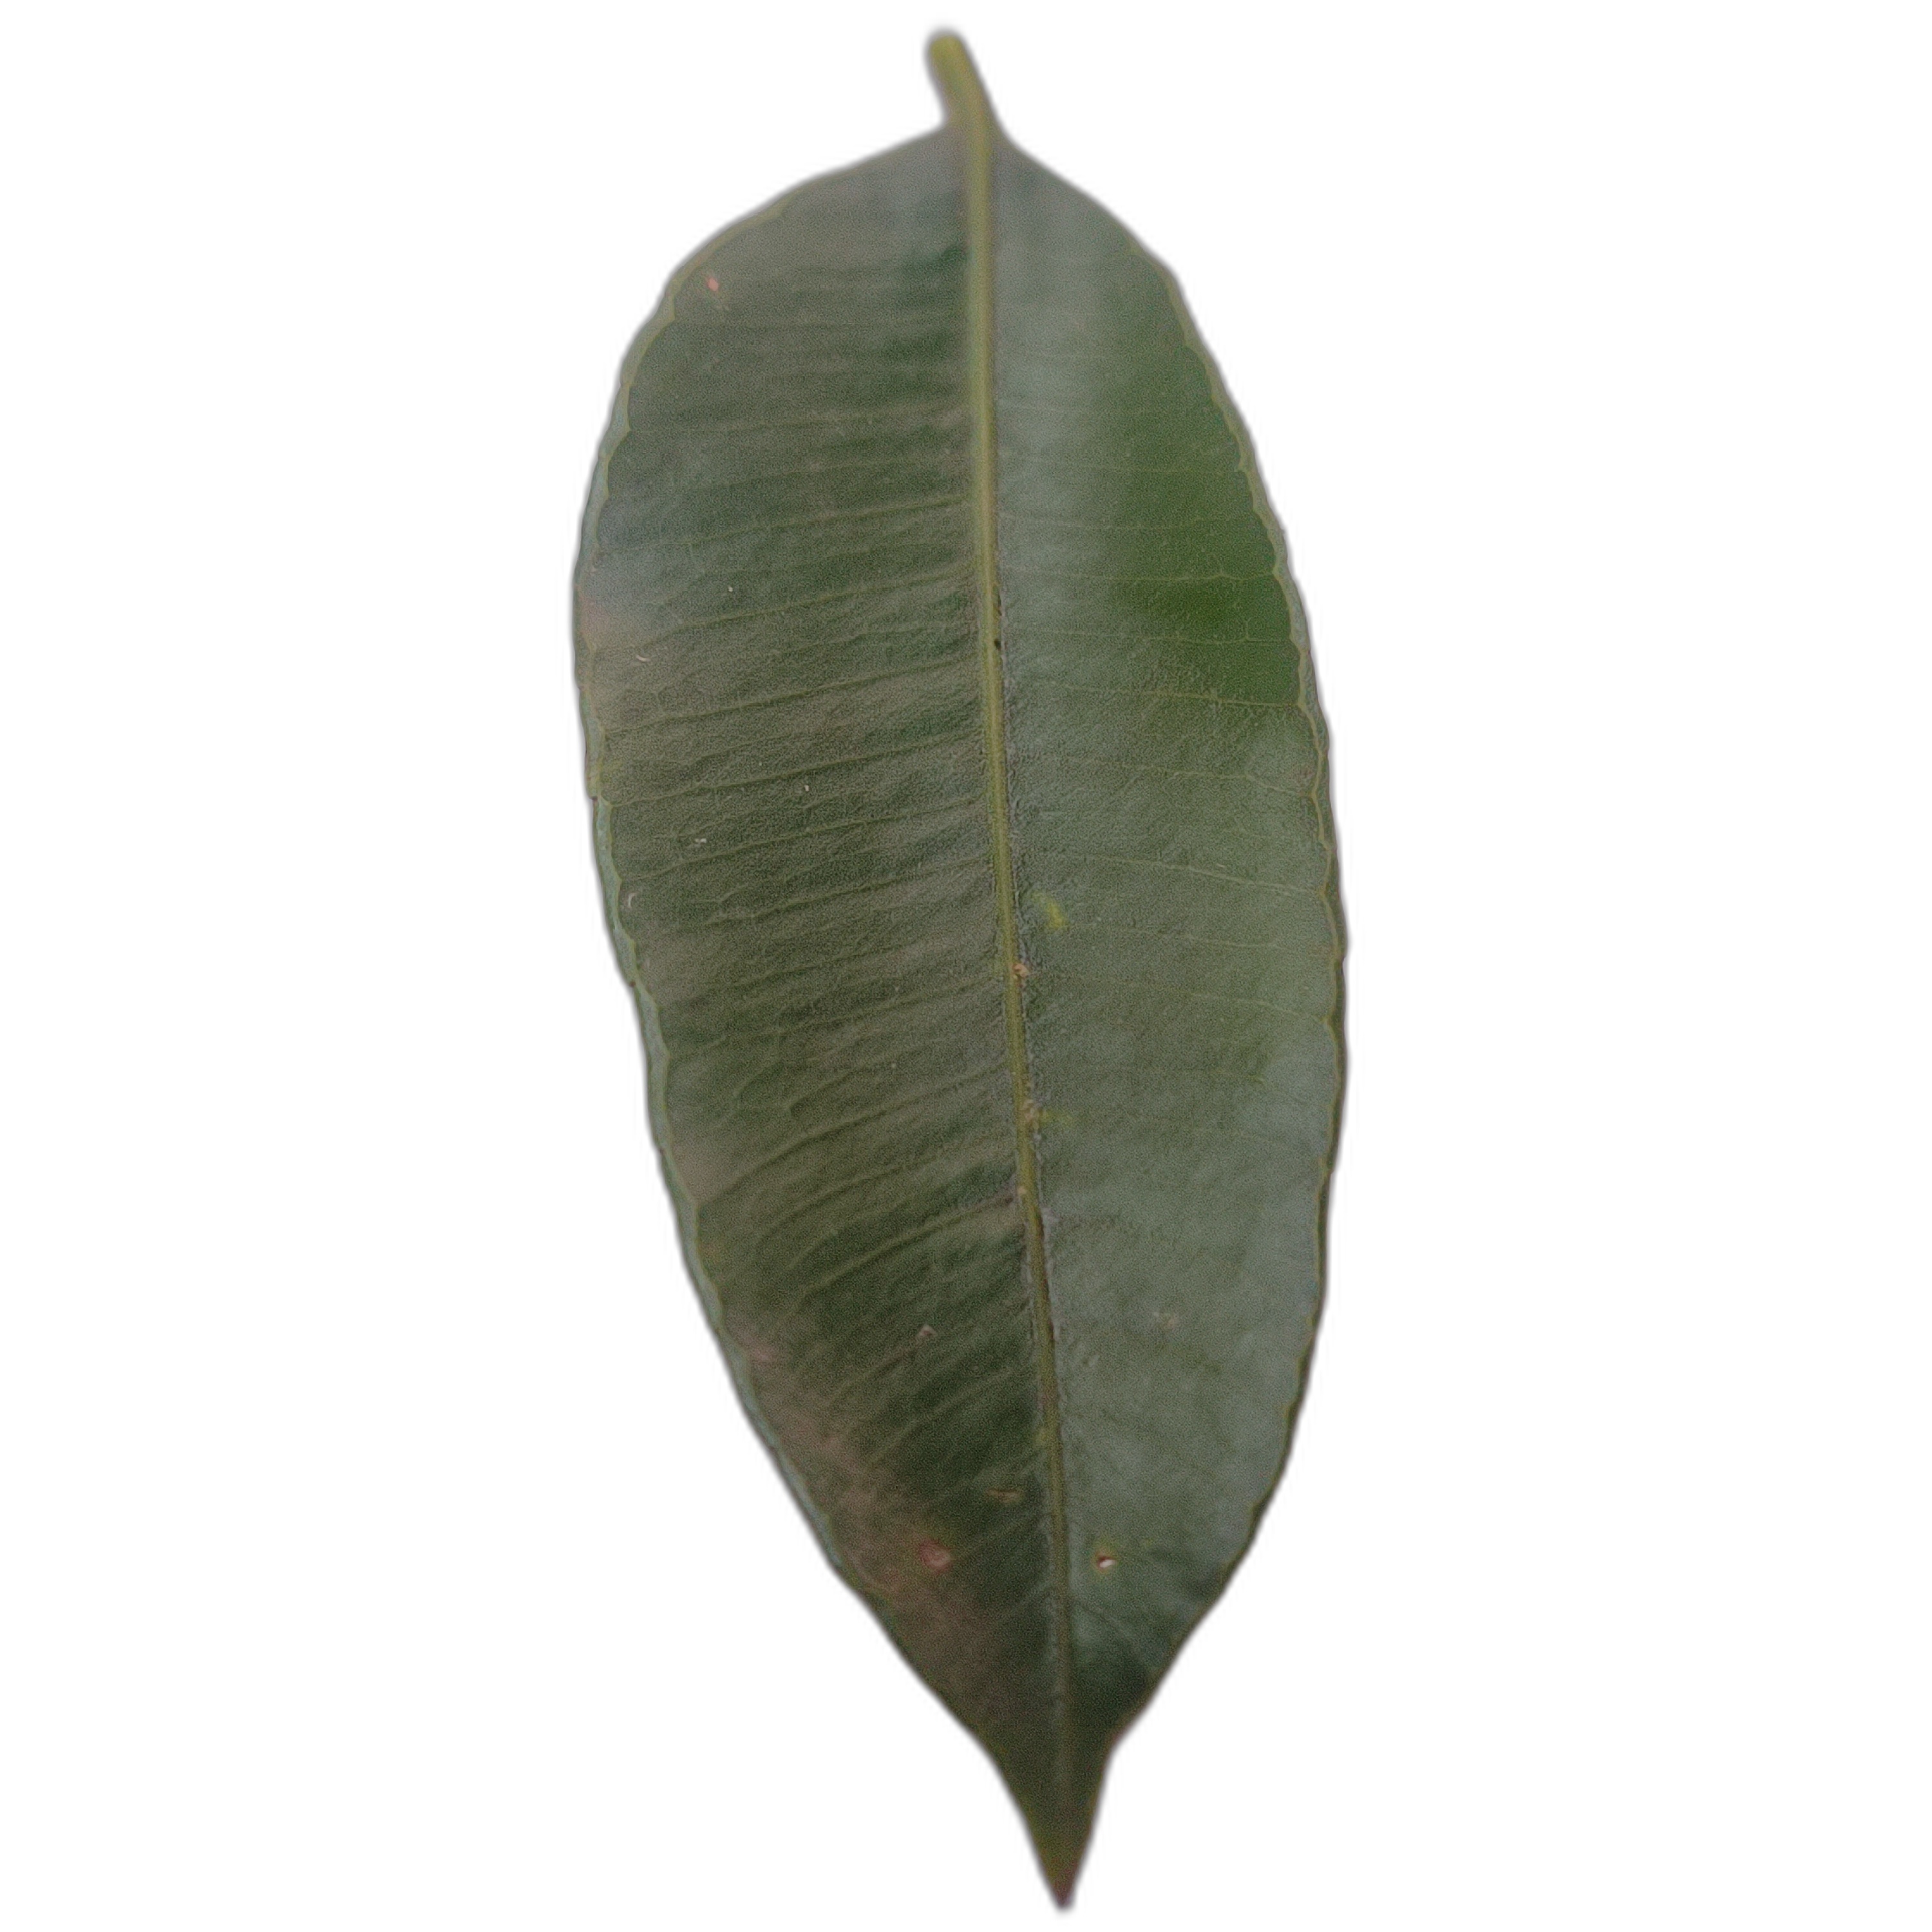
Label: healthy